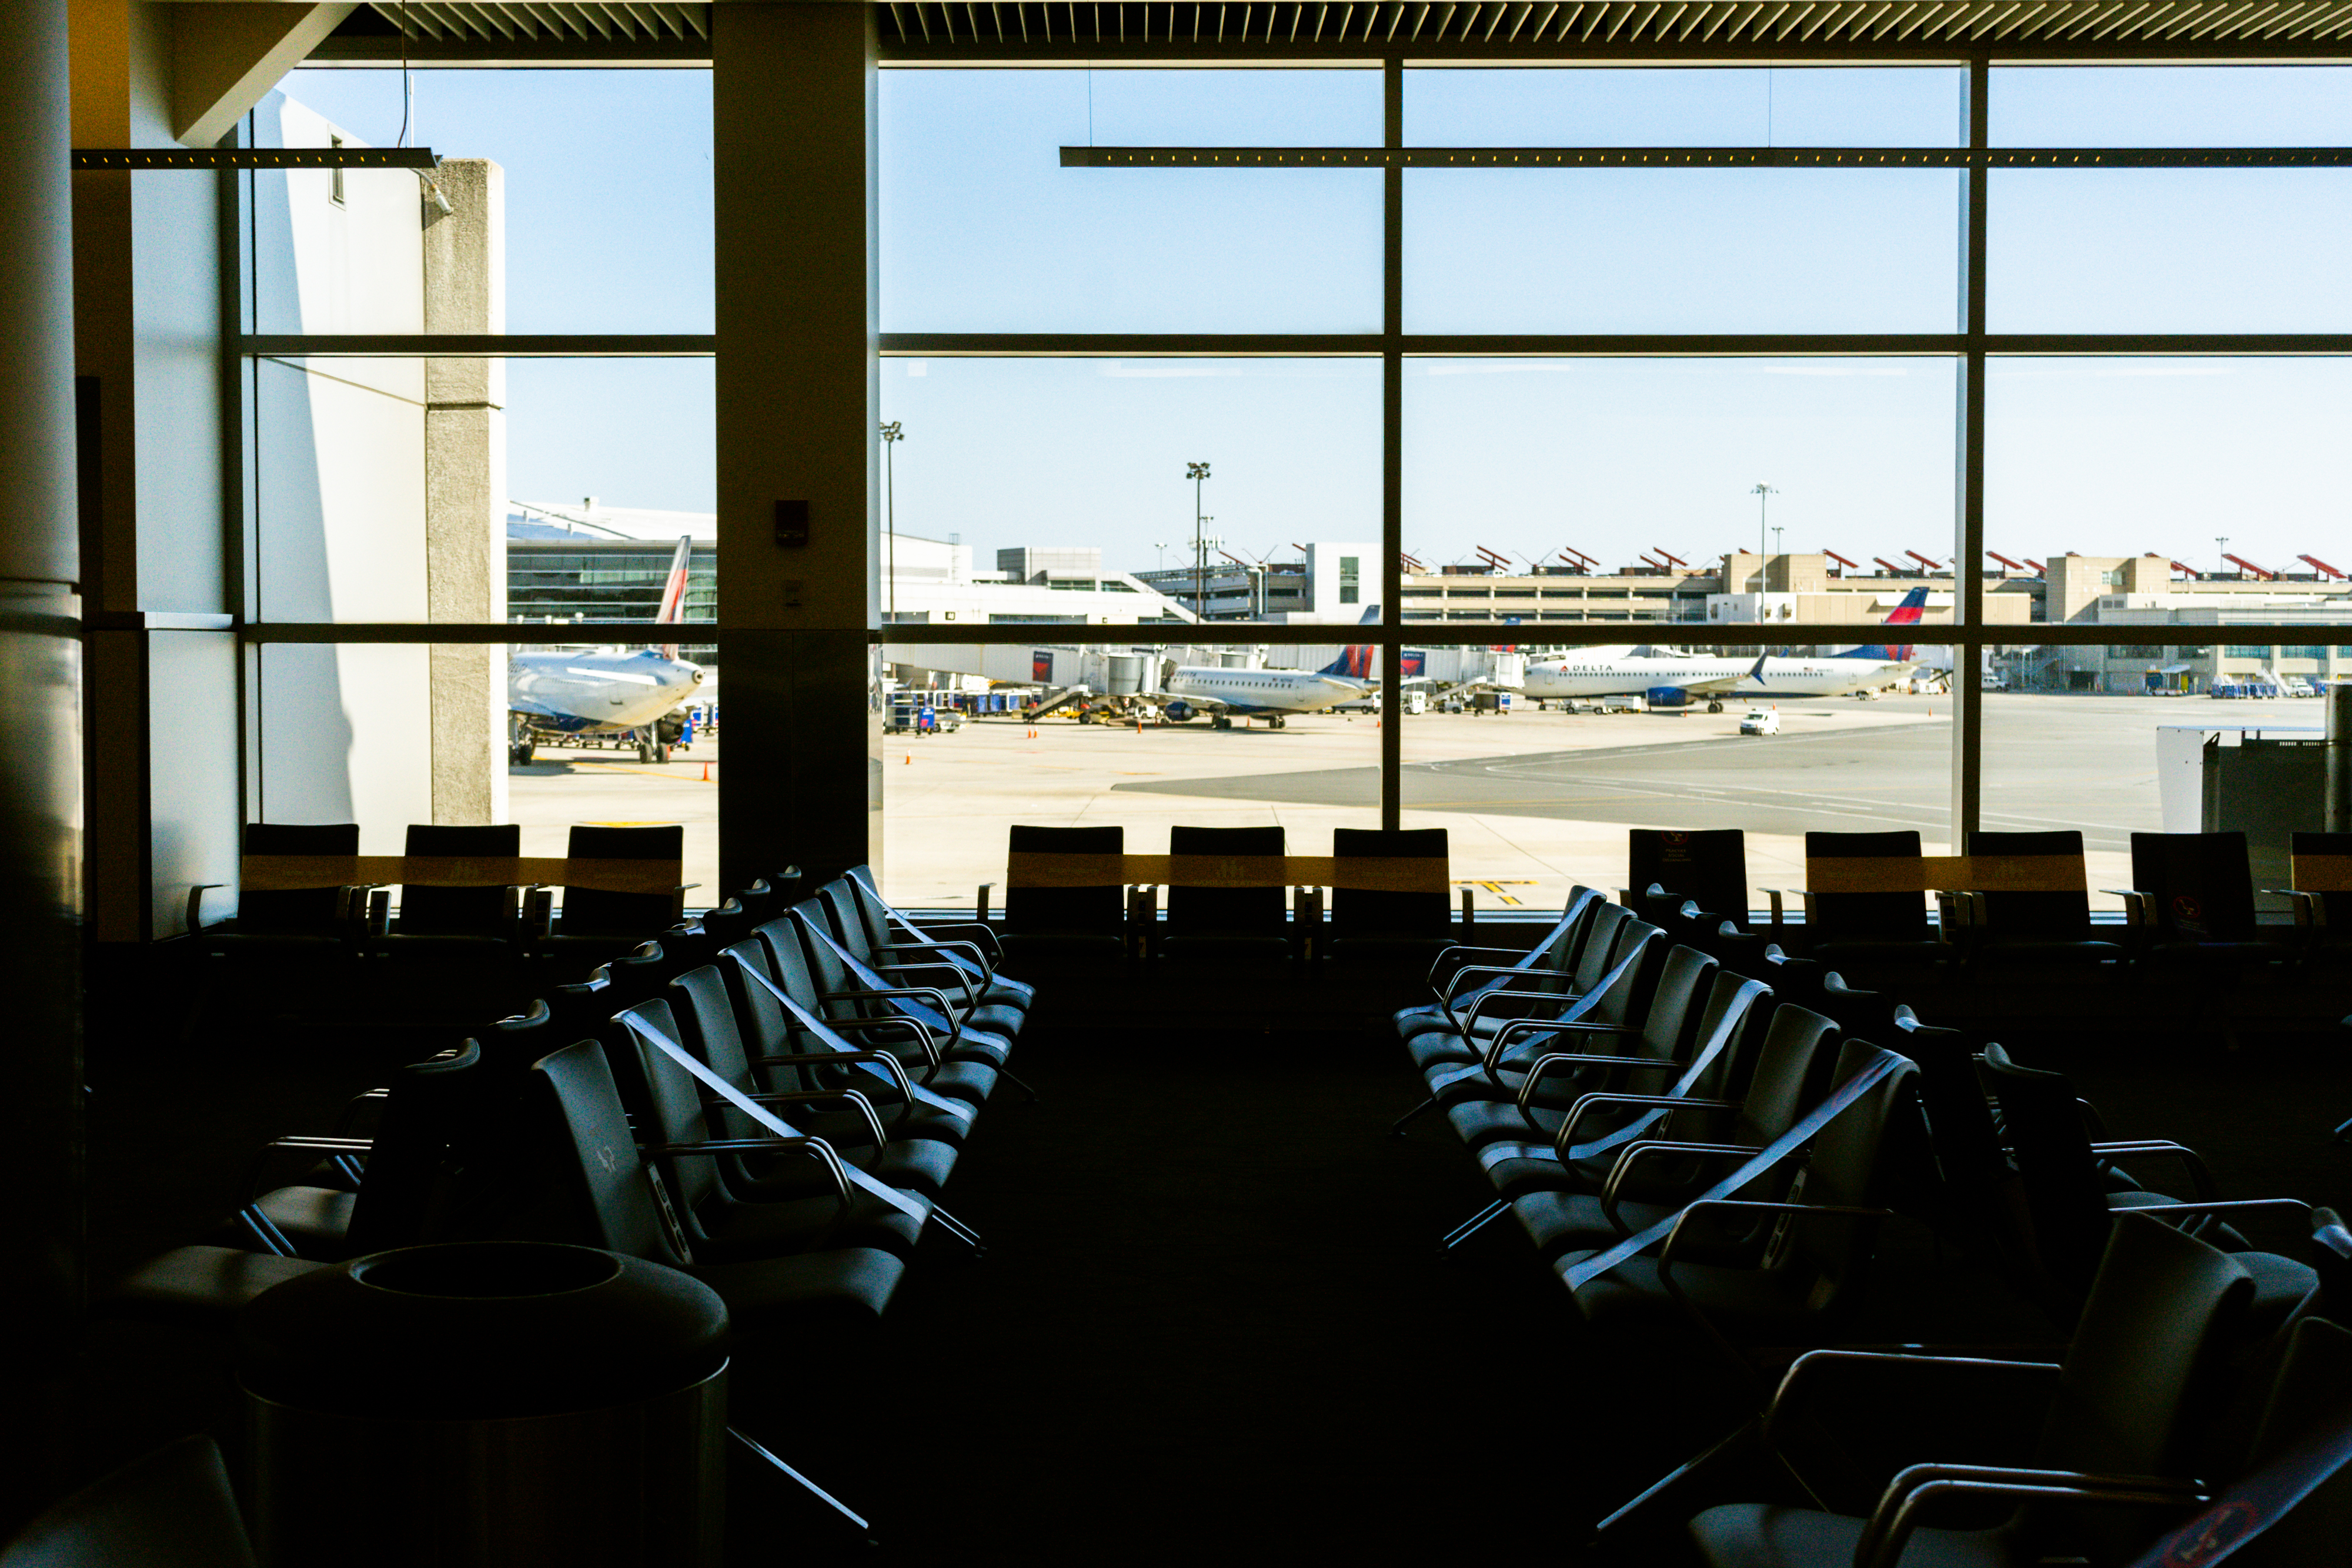
sky, building, fixture, architecture, shade, line, chair, Tints and shades, city, glass, room, event, symmetry, daylighting, metal, air travel, airport, transport